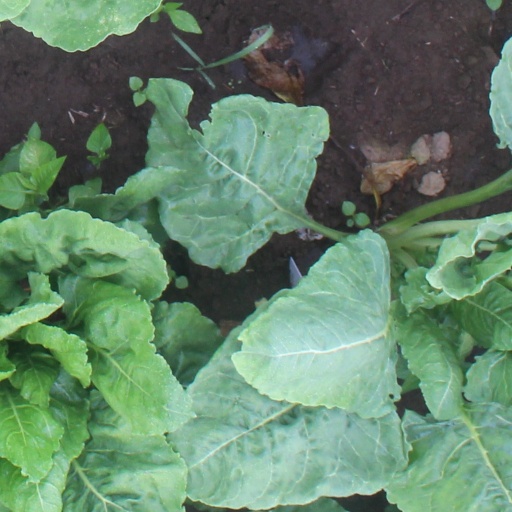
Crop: sugar beet